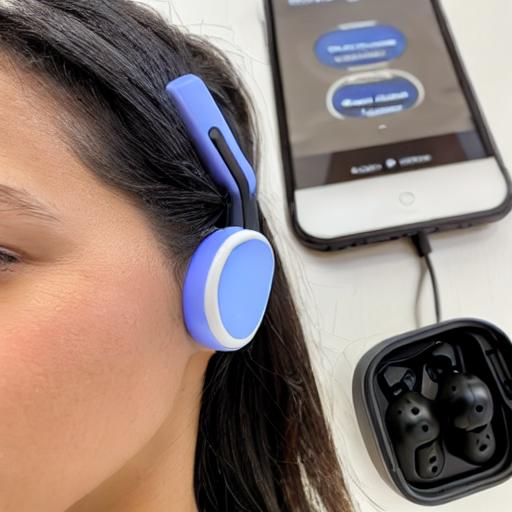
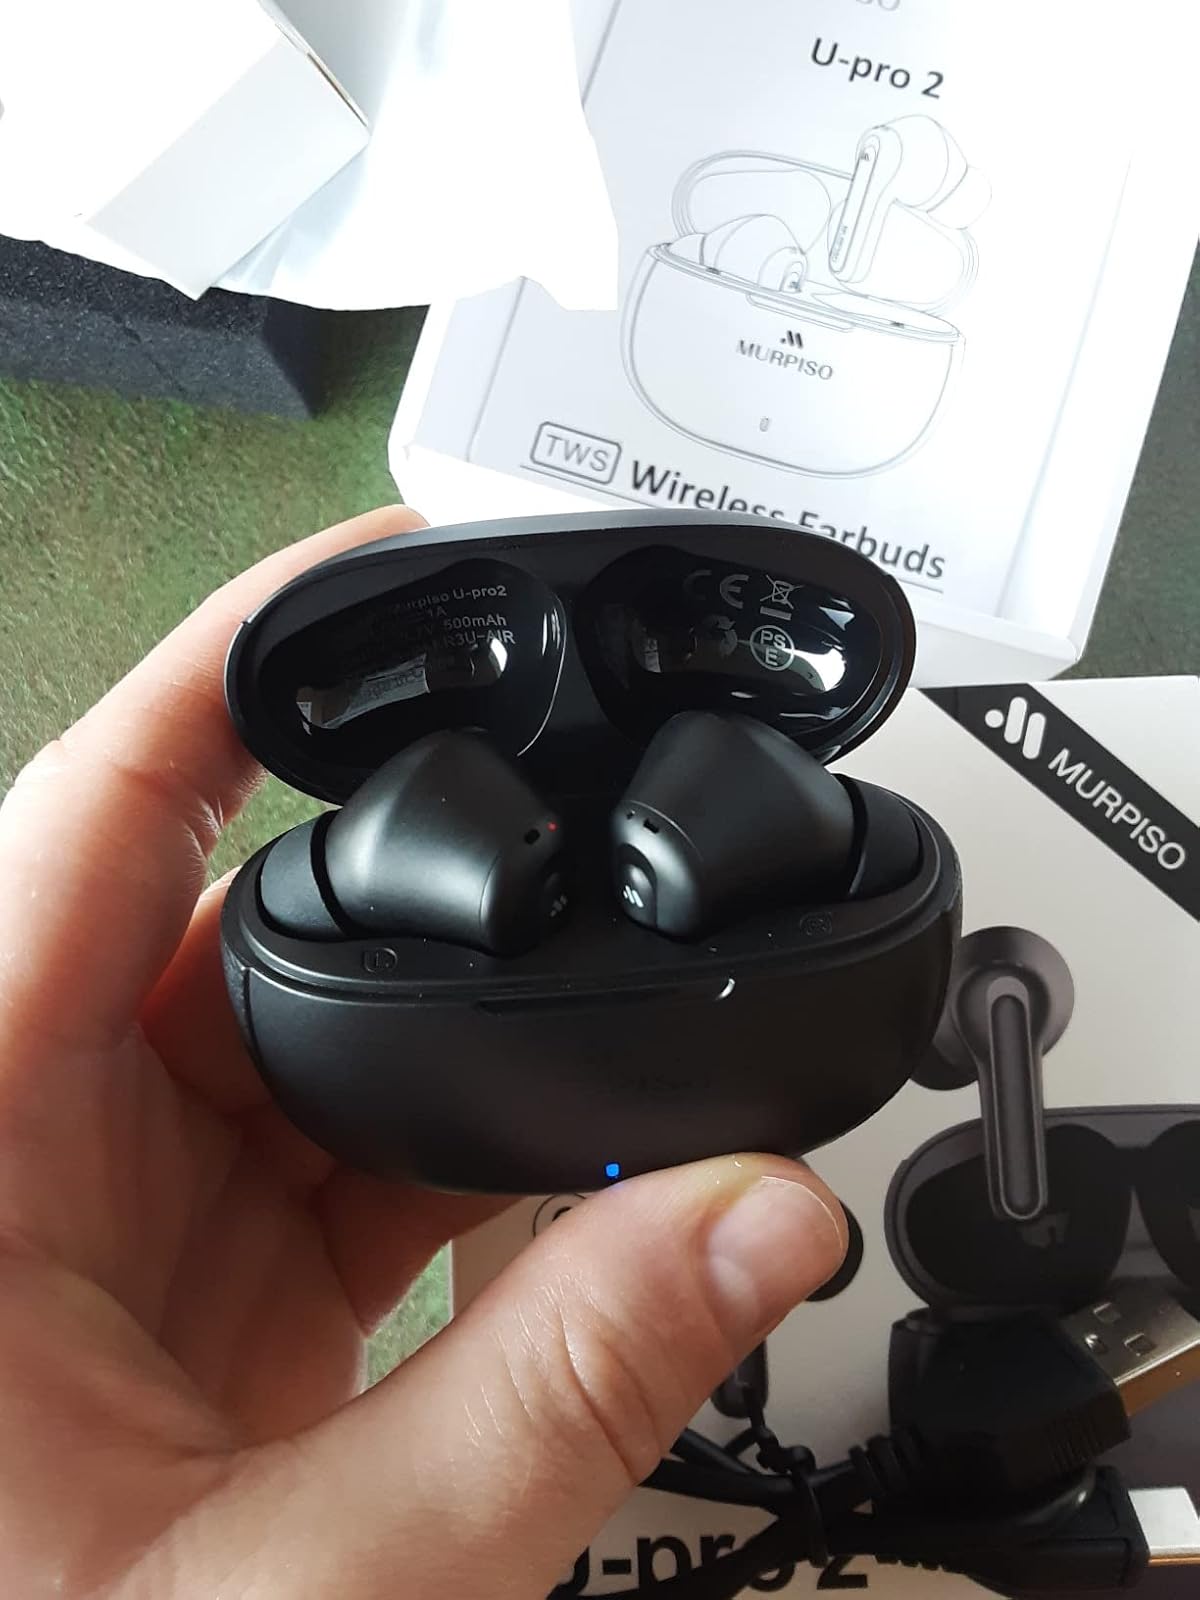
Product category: earbuds
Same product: no